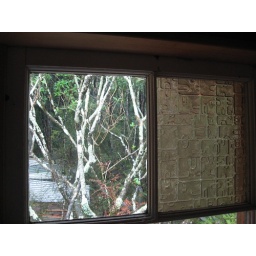
yeah its kind of like being in a tree house